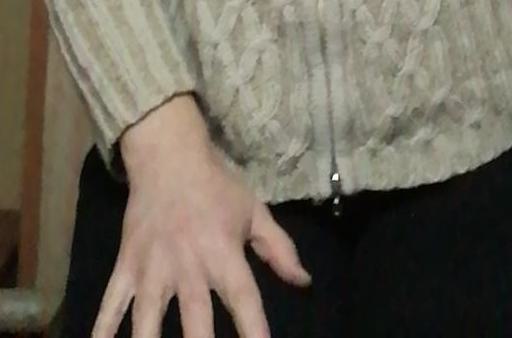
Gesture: no_gesture